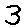
Label: 3